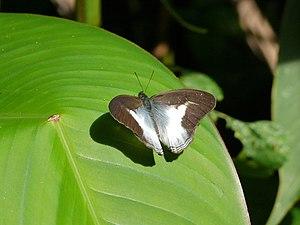
Pareuptychia ocirrhoe est une espèce de lépidoptères de la famille des Nymphalidae, de la sous-famille des Satyrinae, de la tribu des Satyrini et du genre Pareuptychia.